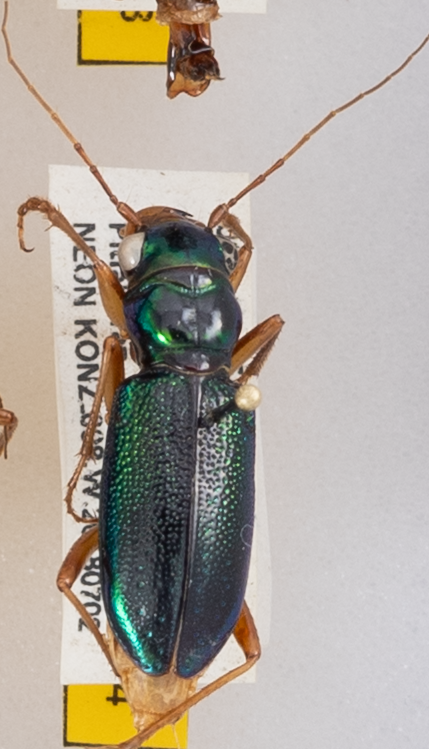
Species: Tetracha virginica
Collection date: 2018-07-02
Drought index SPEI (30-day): -2.09
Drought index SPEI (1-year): -2.09
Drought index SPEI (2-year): -0.674